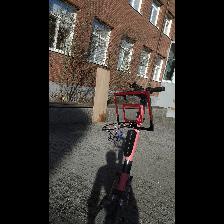
Label: NonHuman